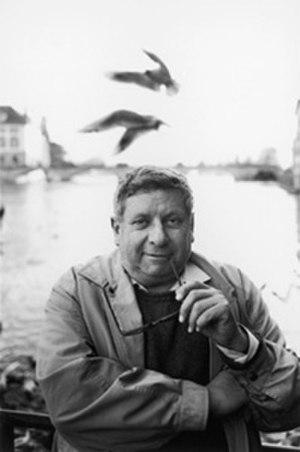
Loetscher Hugo, 1993, écrivain
Erling Mandelmann, né le 18 novembre 1935 à Copenhague et mort le 14 janvier 2018, est un photographe danois ayant résidé en Suisse.
Hugo Loetscher, né le 22 décembre 1929 à Zurich et mort le 18 août 2009 dans sa ville natale, est un écrivain suisse alémanique.